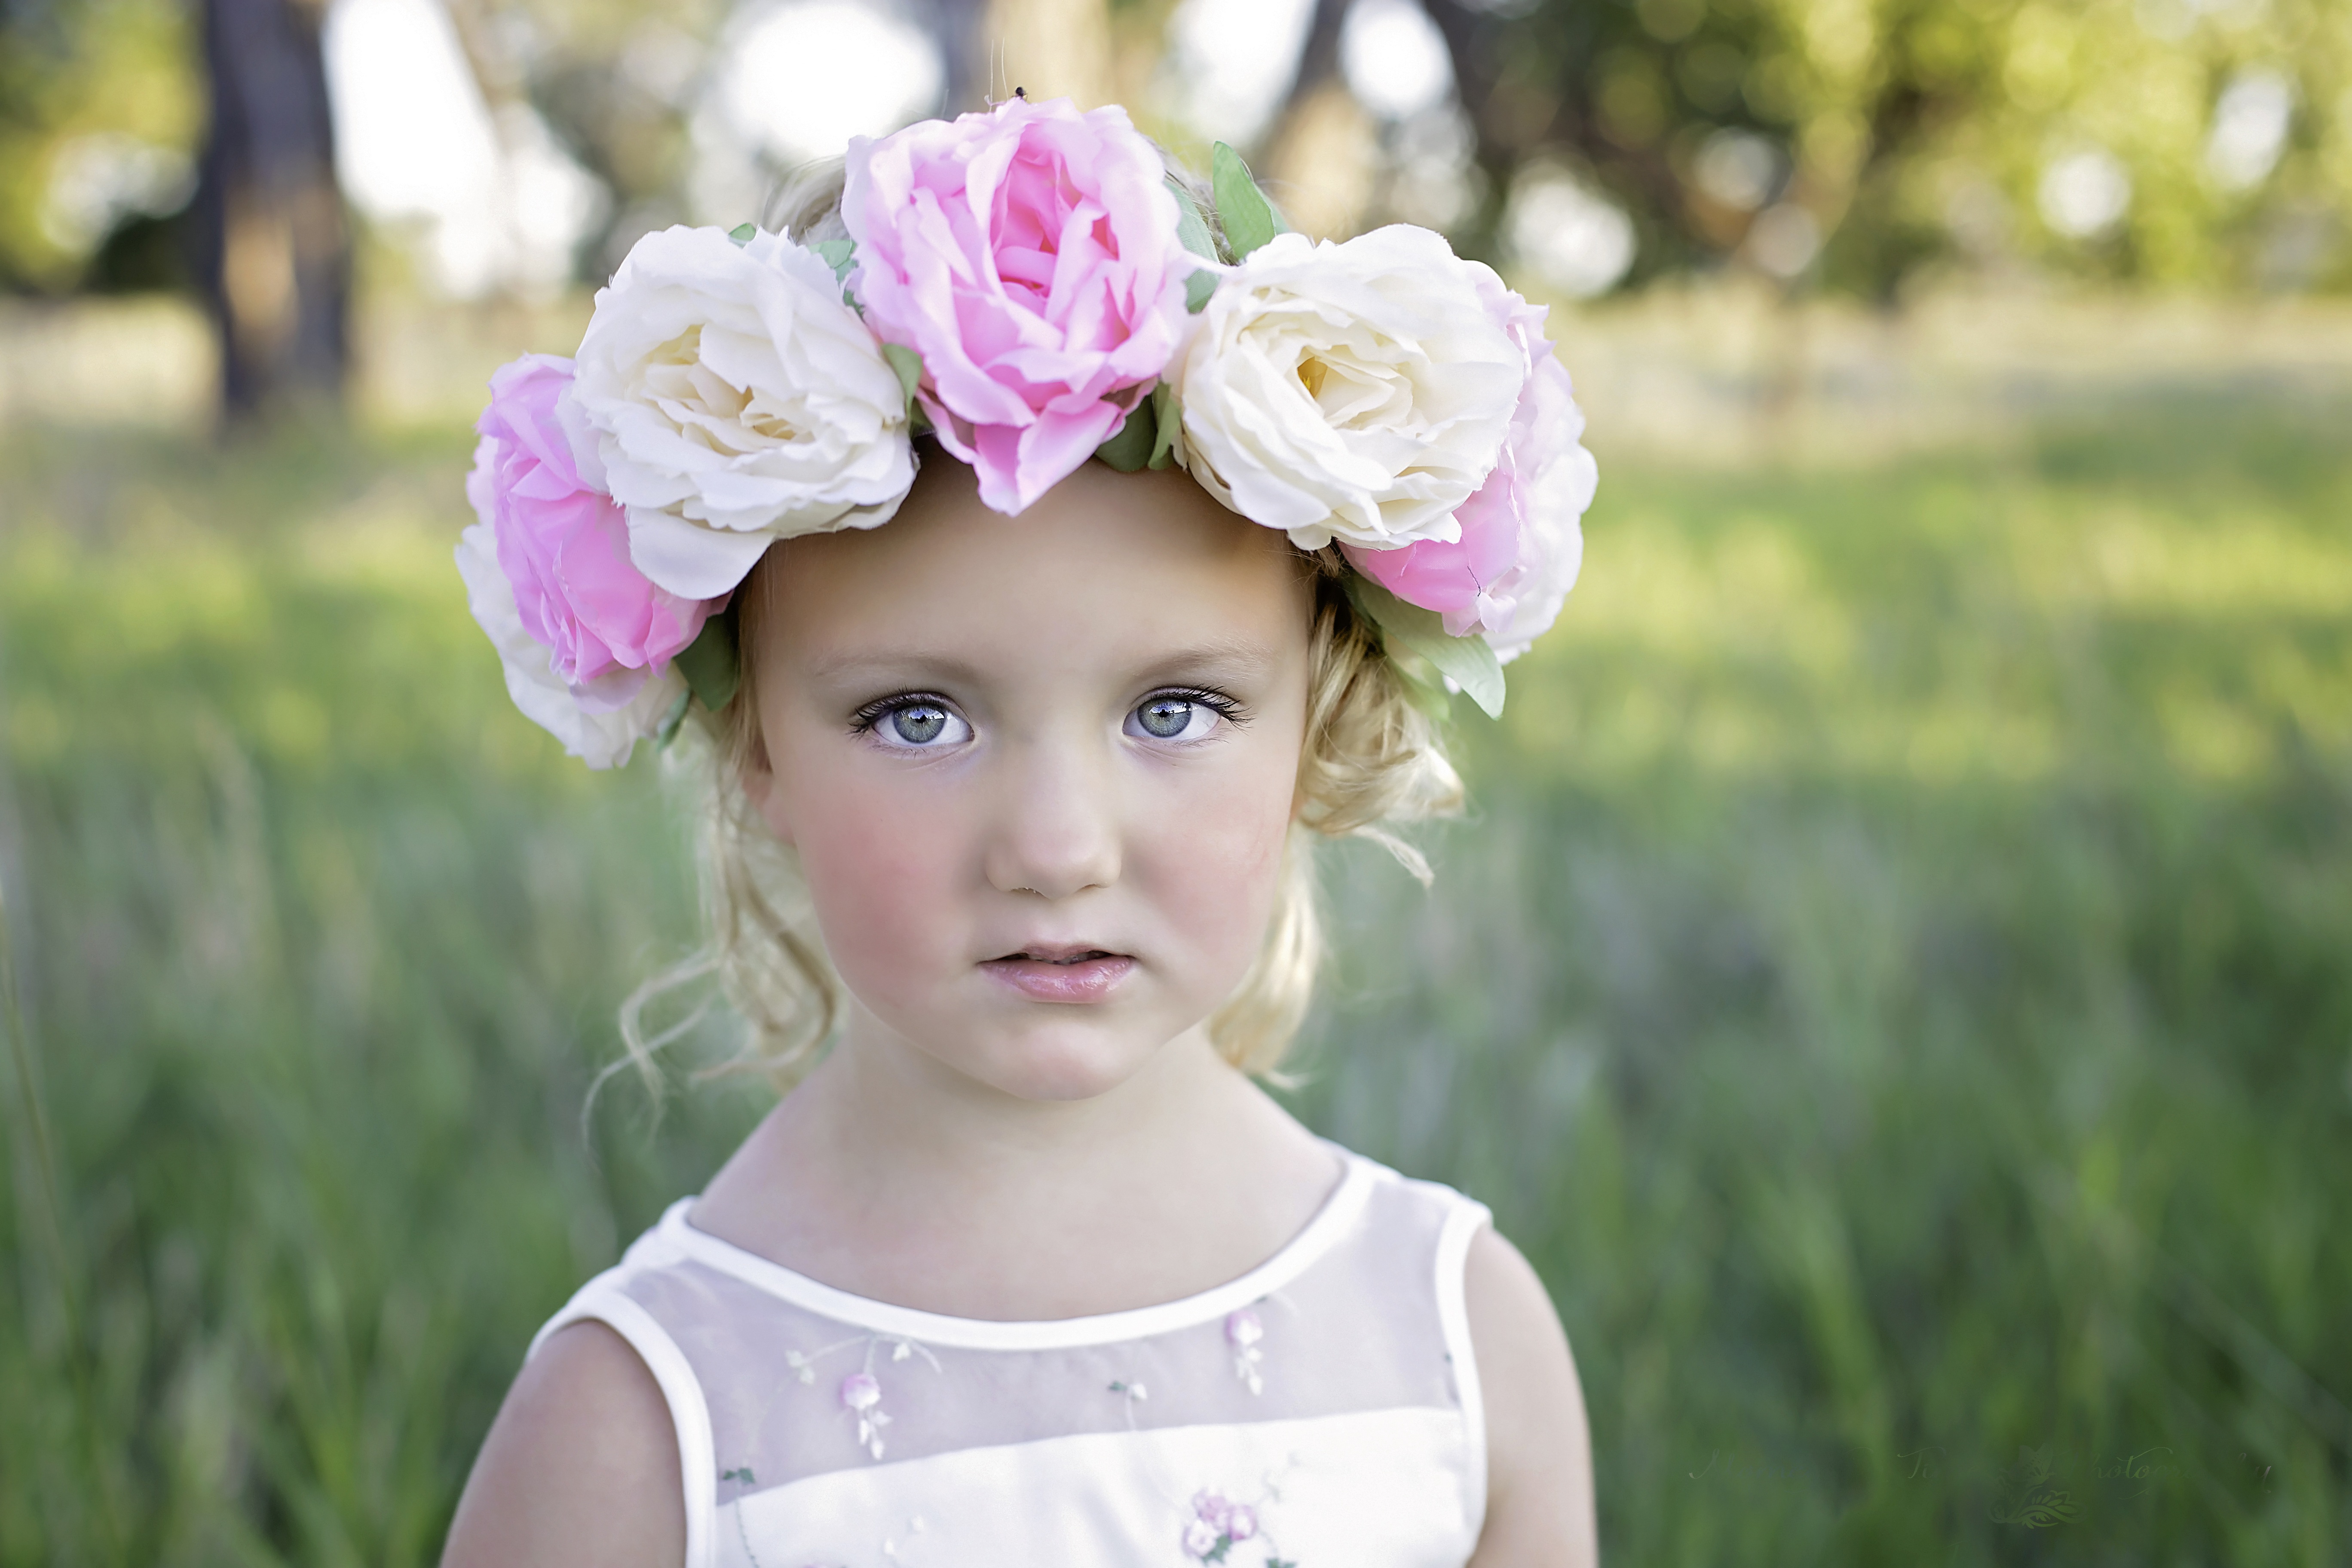
person, plant, girl, woman, photography, flower, cute, summer, portrait, spring, child, clothing, pink, bride, headband, dress, toddler, beauty, portrait photography